Jewish poetry from al-Andalus

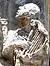
Judah Halevi, a leading Jewish poet of medieval Spain, depicted on the Knesset Menorah

The golden age of Jewish poetry in Al-Andalus developed in the literary courts of the various taifas. Like its Arabic counterpart, its production diminished in the 12th century under the rule of the Almoravids and Almohads. In the last part of the 10th century, Dunash ben Labrat revolutionized Jewish poetry in Al-Andalus by bringing Arabic meter and monorhyme into Hebrew writing. Jewish poets employed Arabic poetic themes, writing bacchic poetry, garden poetry, and love poetry.